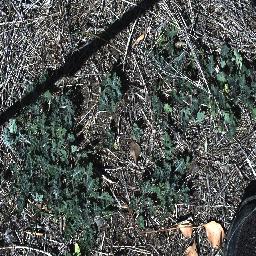
Label: parthenium